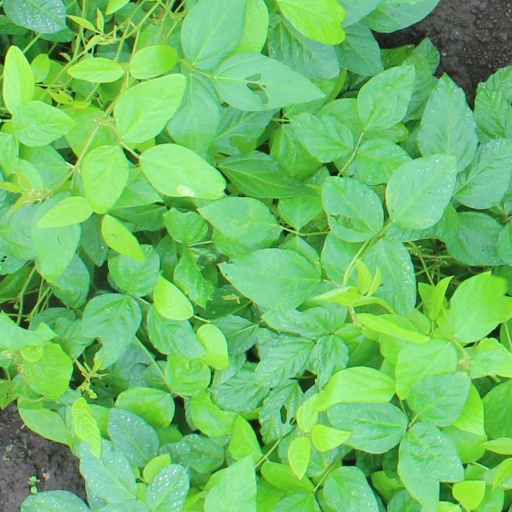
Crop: soybean